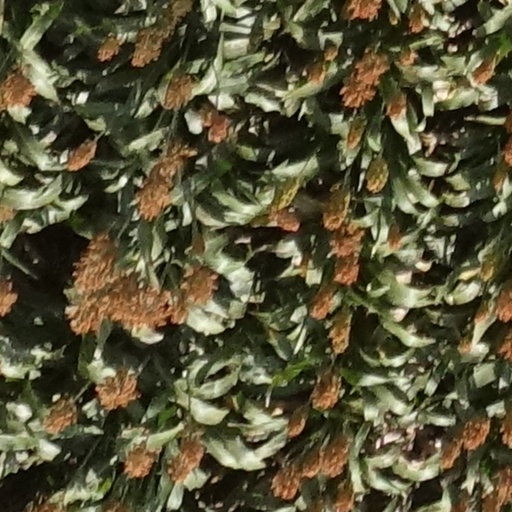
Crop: sorghum